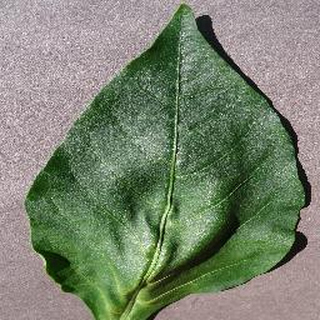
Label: healthy_bell_pepper